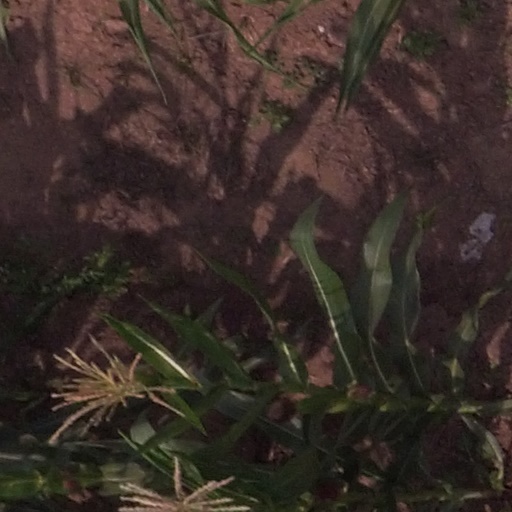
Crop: maize; corn